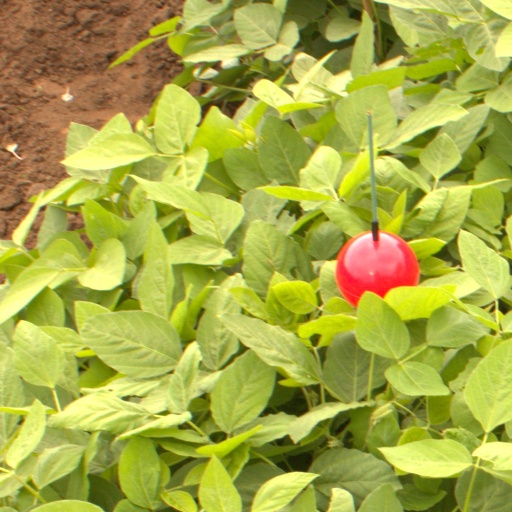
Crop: soybean